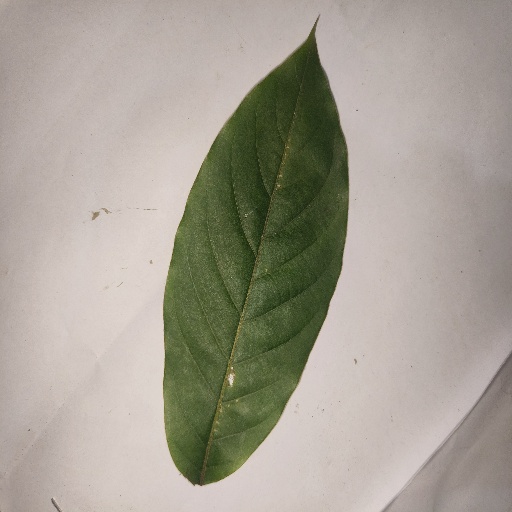
Species: HariTaki
Leaf condition: Shot Hole